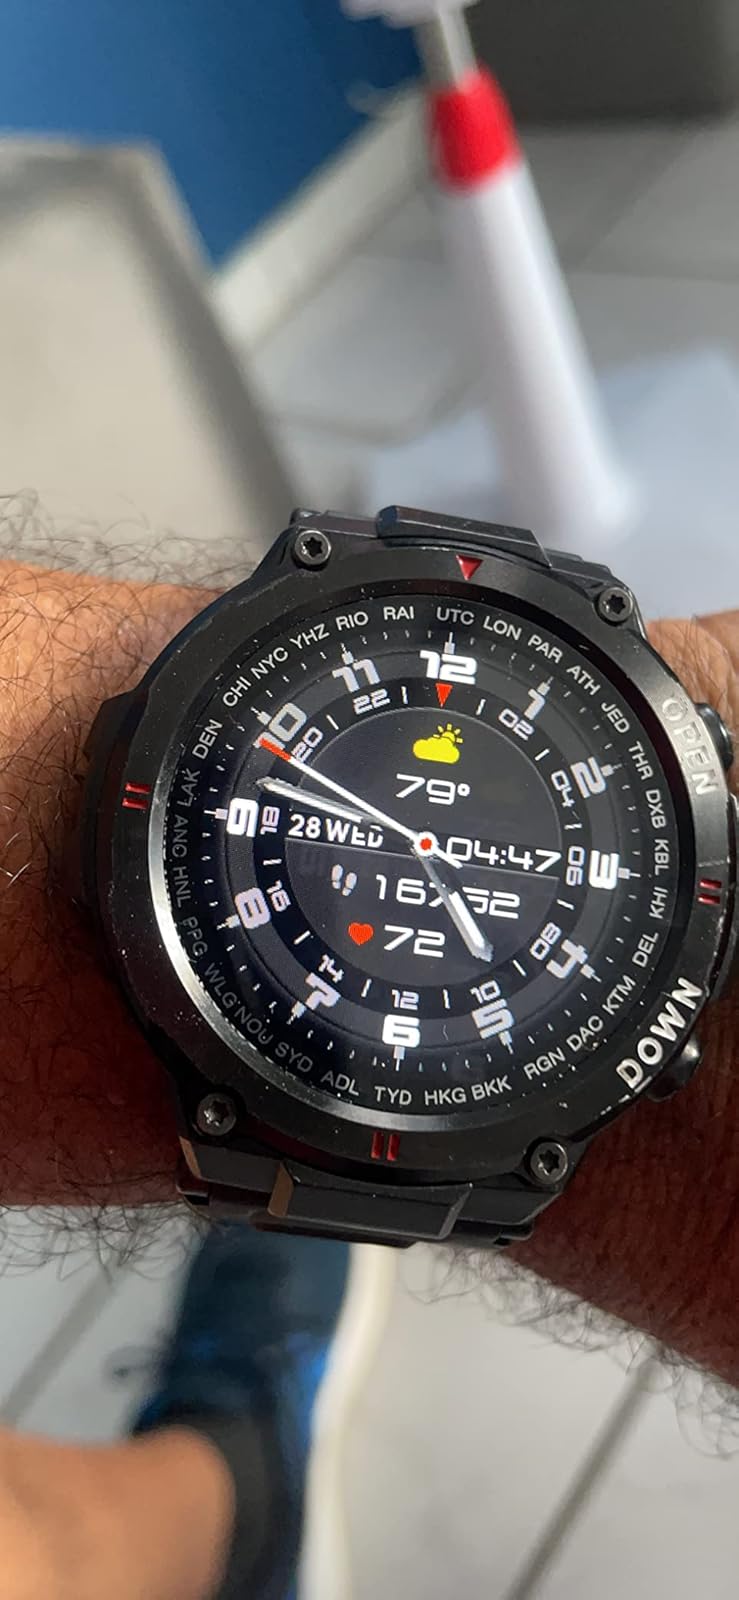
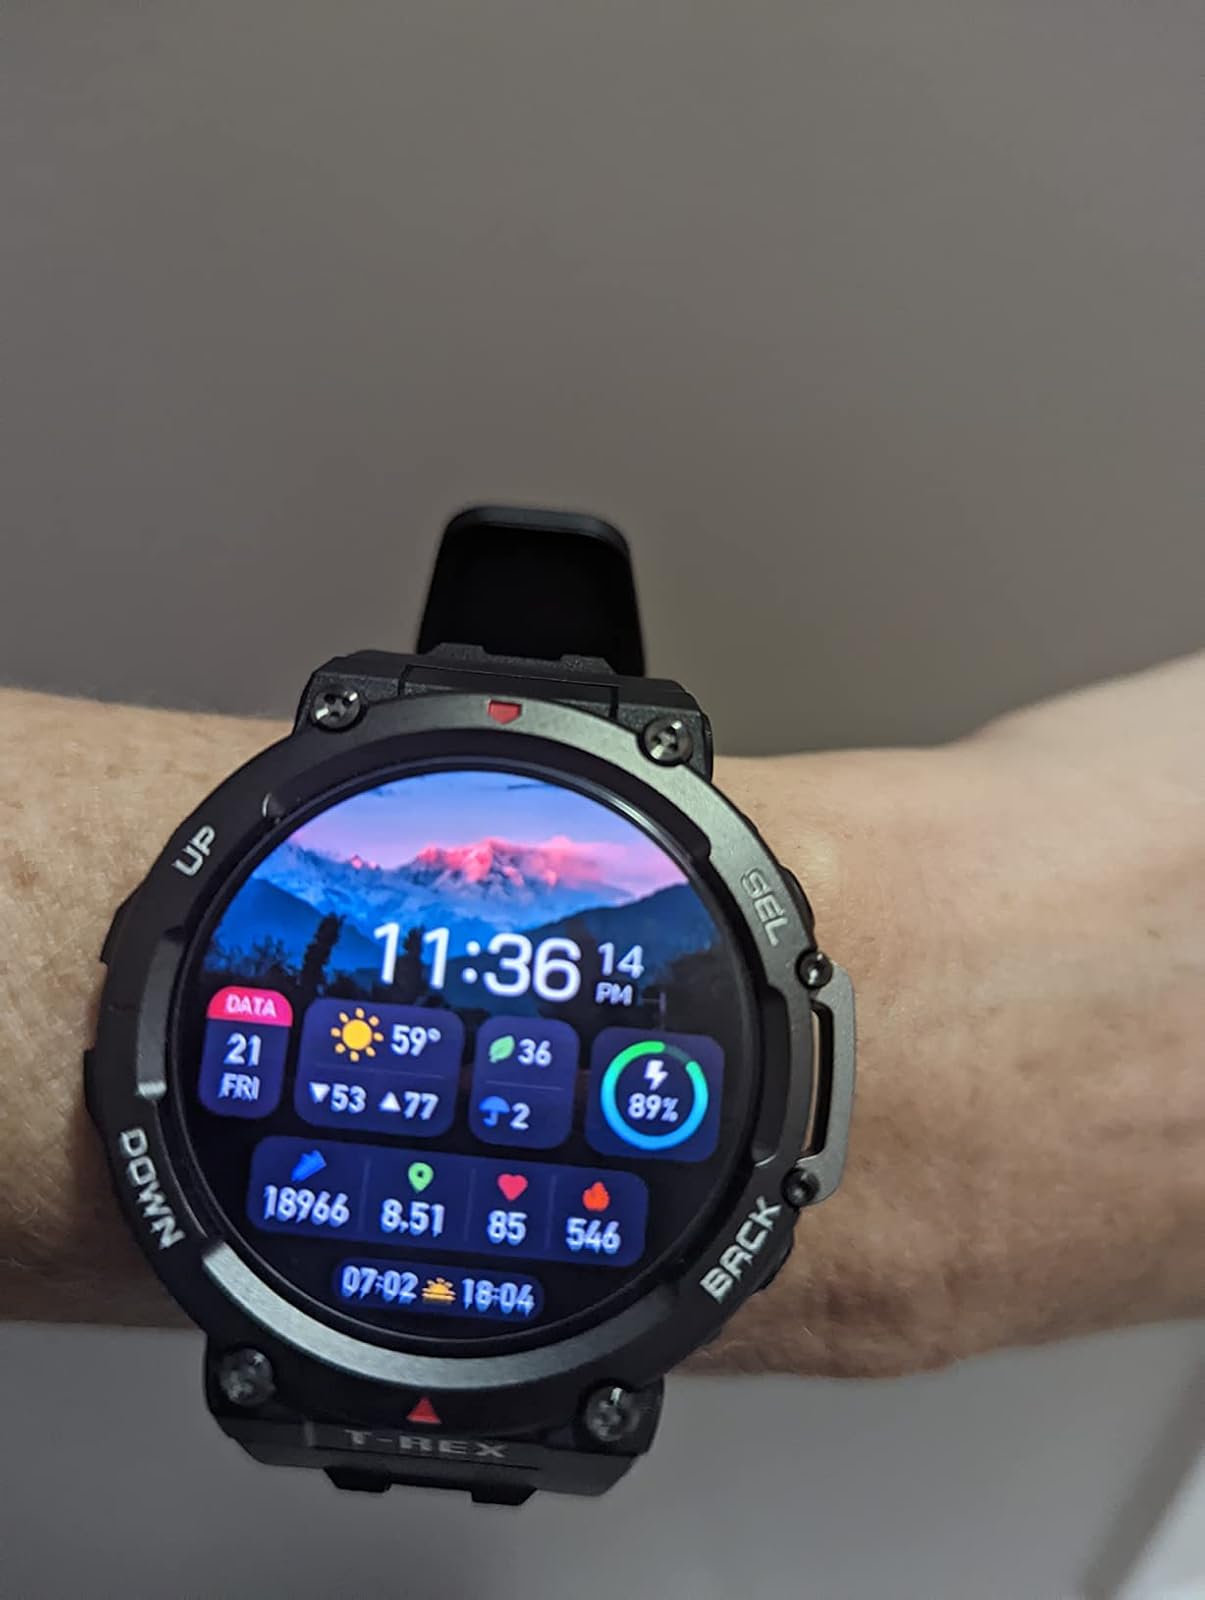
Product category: smartwatch
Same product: no